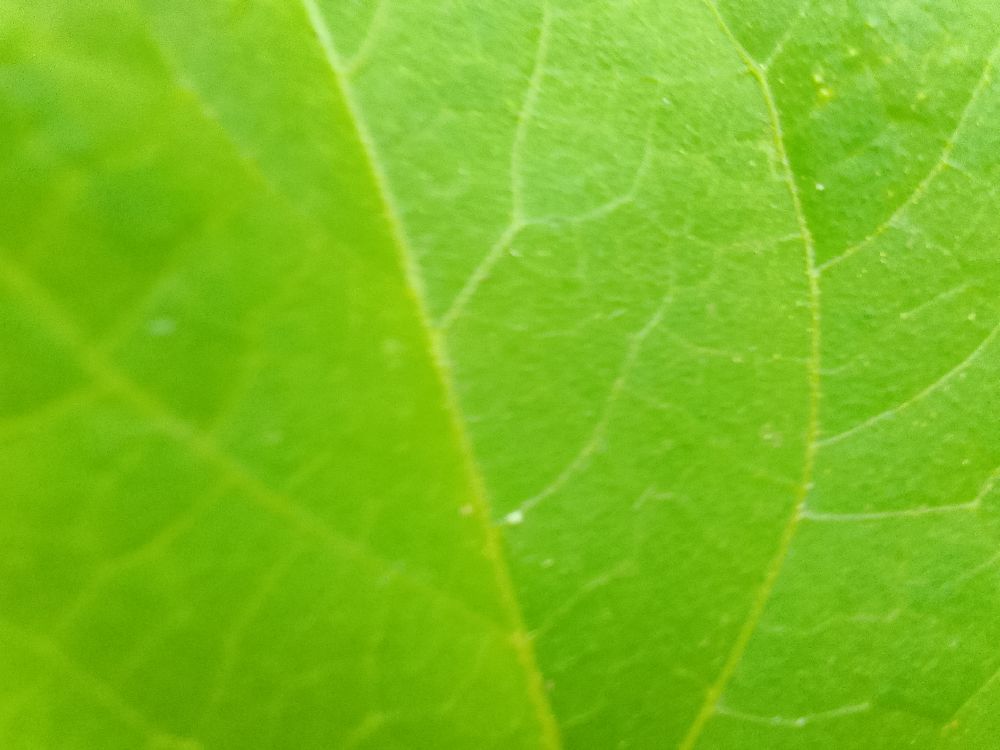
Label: healthy